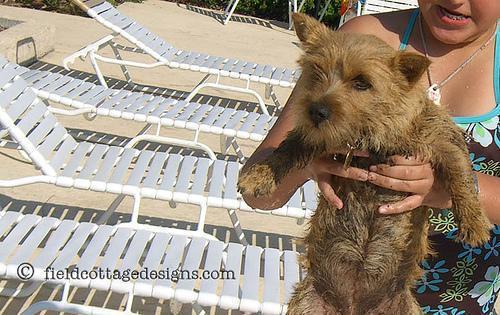
Norwich_terrier